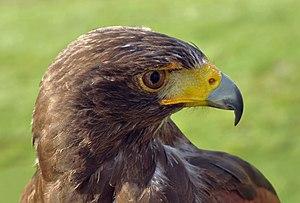
Une Buse de Harris (Parabuteo unicinctus). Photo prise dans le parc animalier de Neuhaus game park en Allemagne. Suomi: Ritarihaukka (Parabuteo unicinctus) .